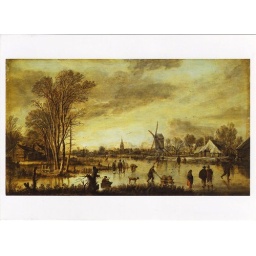
'A river in winter' painter Aert van der Neer (1603/1604-1677)